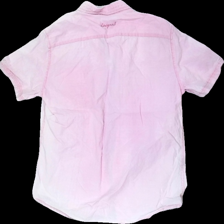
View: back
Type: Shirt
Category: Men
Brand: Desigual
Colors: Pink
Material: 100% cotton
Cut: Regular
Size: M
Season: All
Damage: fläck arm
Damage location: middle right
Damage 2 location: bottom right
Damage 3 location: middle center
Price range: <50
Recommended usage: Reuse
Description: rosa kortärmad skjorta, ojämn i färgen